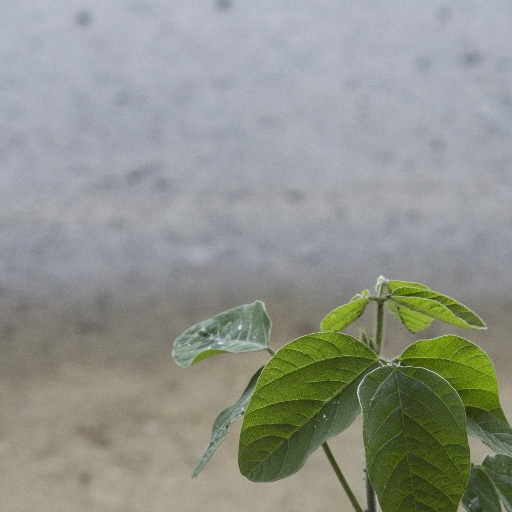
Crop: soybean